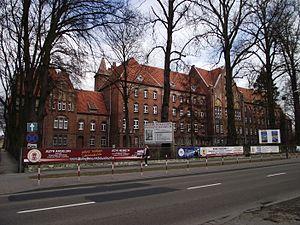
Wałcz est une ville de la voïvodie de Poméranie occidentale, dans le nord-ouest de la Pologne. Elle est le siège du powiat de Wałcz. Sa population s'élevait à 25 801 habitants en 2016.